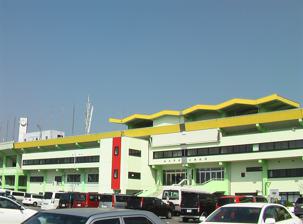
Building: Kimiidera Athletic Stadium
Country: Japan
Year built: 1964
Kimiidera Athletic Stadium Location Wakayama, Wakayama , Japan Owner Wakayama Prefecture Capacity 19,200 Construction Opened April 1964 Renovated March 2013 Kimiidera Athletic Stadium ( 紀三井寺運動公園陸上競技場 , Kimiidera Undōkōen Rikujōkyōgijō ) is an athletic stadium in Wakayama, Wakayama , Japan. External links Official website (in Japanese) 34°10′00″N 135°11′27″E / 34.16667°N 135.19083°E / 34.16667; 135.19083 This article about a sports venue in Japan is a stub . You can help Wikipedia by expanding it . v t e